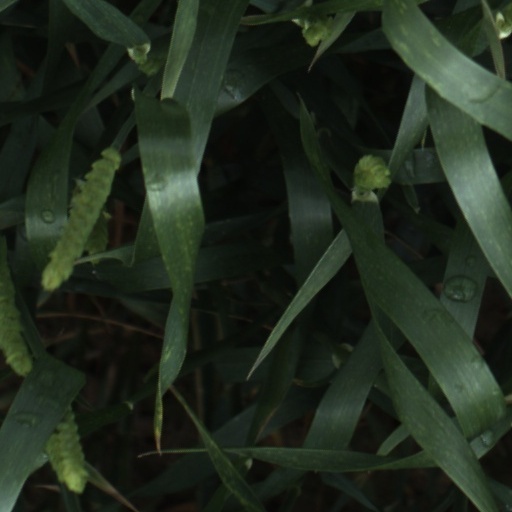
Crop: wheat